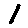
Label: 1